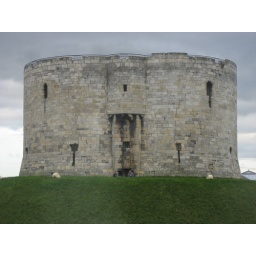
The view from our hotel window in York. The castle tour!